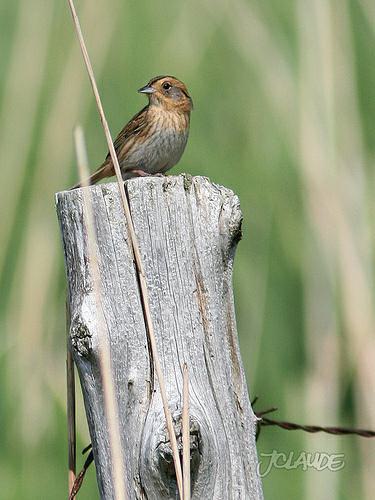
A photo of a nelson sharp tailed sparrow